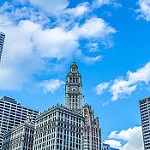
Label: buildings